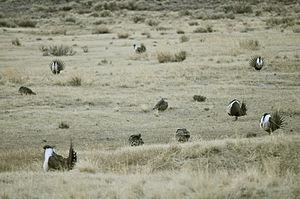
Une aire de parade, place de chant ou zone de lek réunit des mâles de certaines espèces animales dans une compétition de séduction pour déterminer les prérogatives pour l'accouplement. Ce type de parade nuptiale, qui concerne quelques espèces d'oiseaux et de poissons, est étudié dans le cadre de l'éthologie. Les leks se rassemblent quotidiennement avant et pendant la saison de reproduction.